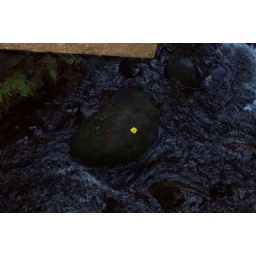
Nick liked the way the yellow flower had landed on this rock in the creek